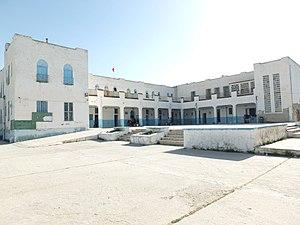
Lycée Bou-Salem est un lycée situé au nord-ouest de la Tunisie.